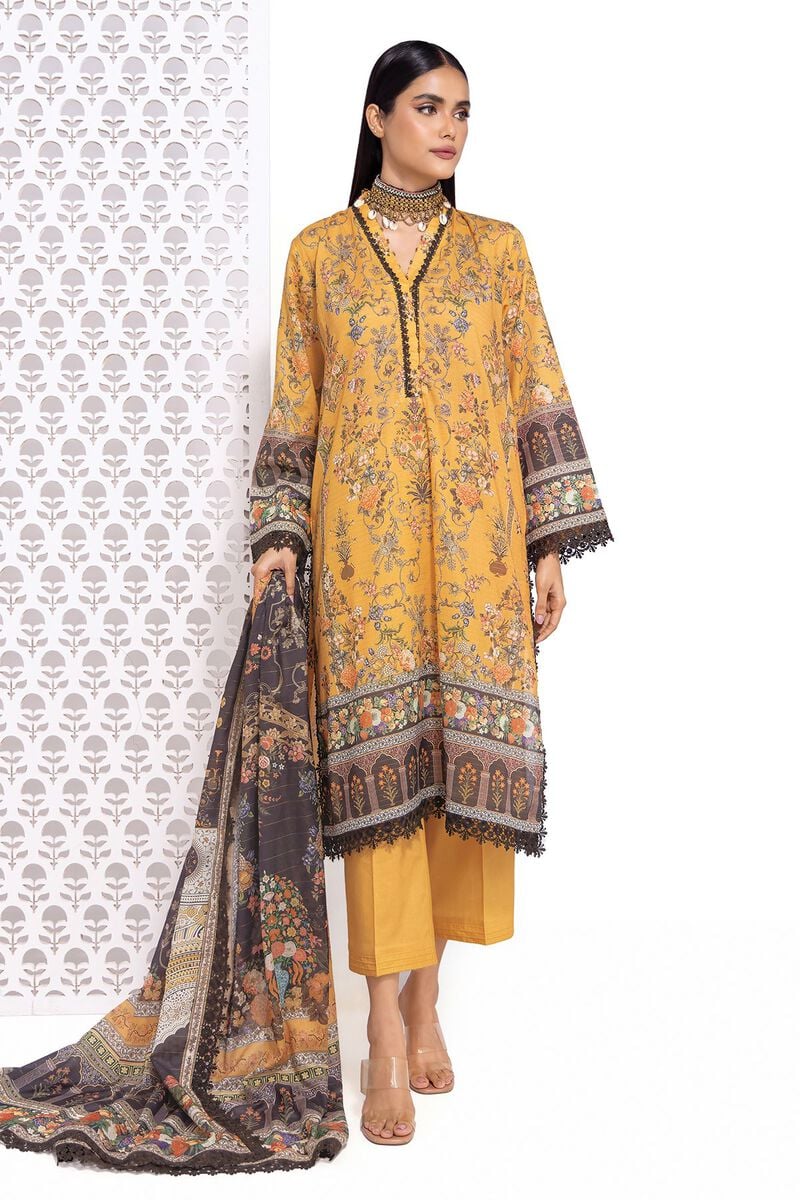
golden yellow embroidered salwar suit